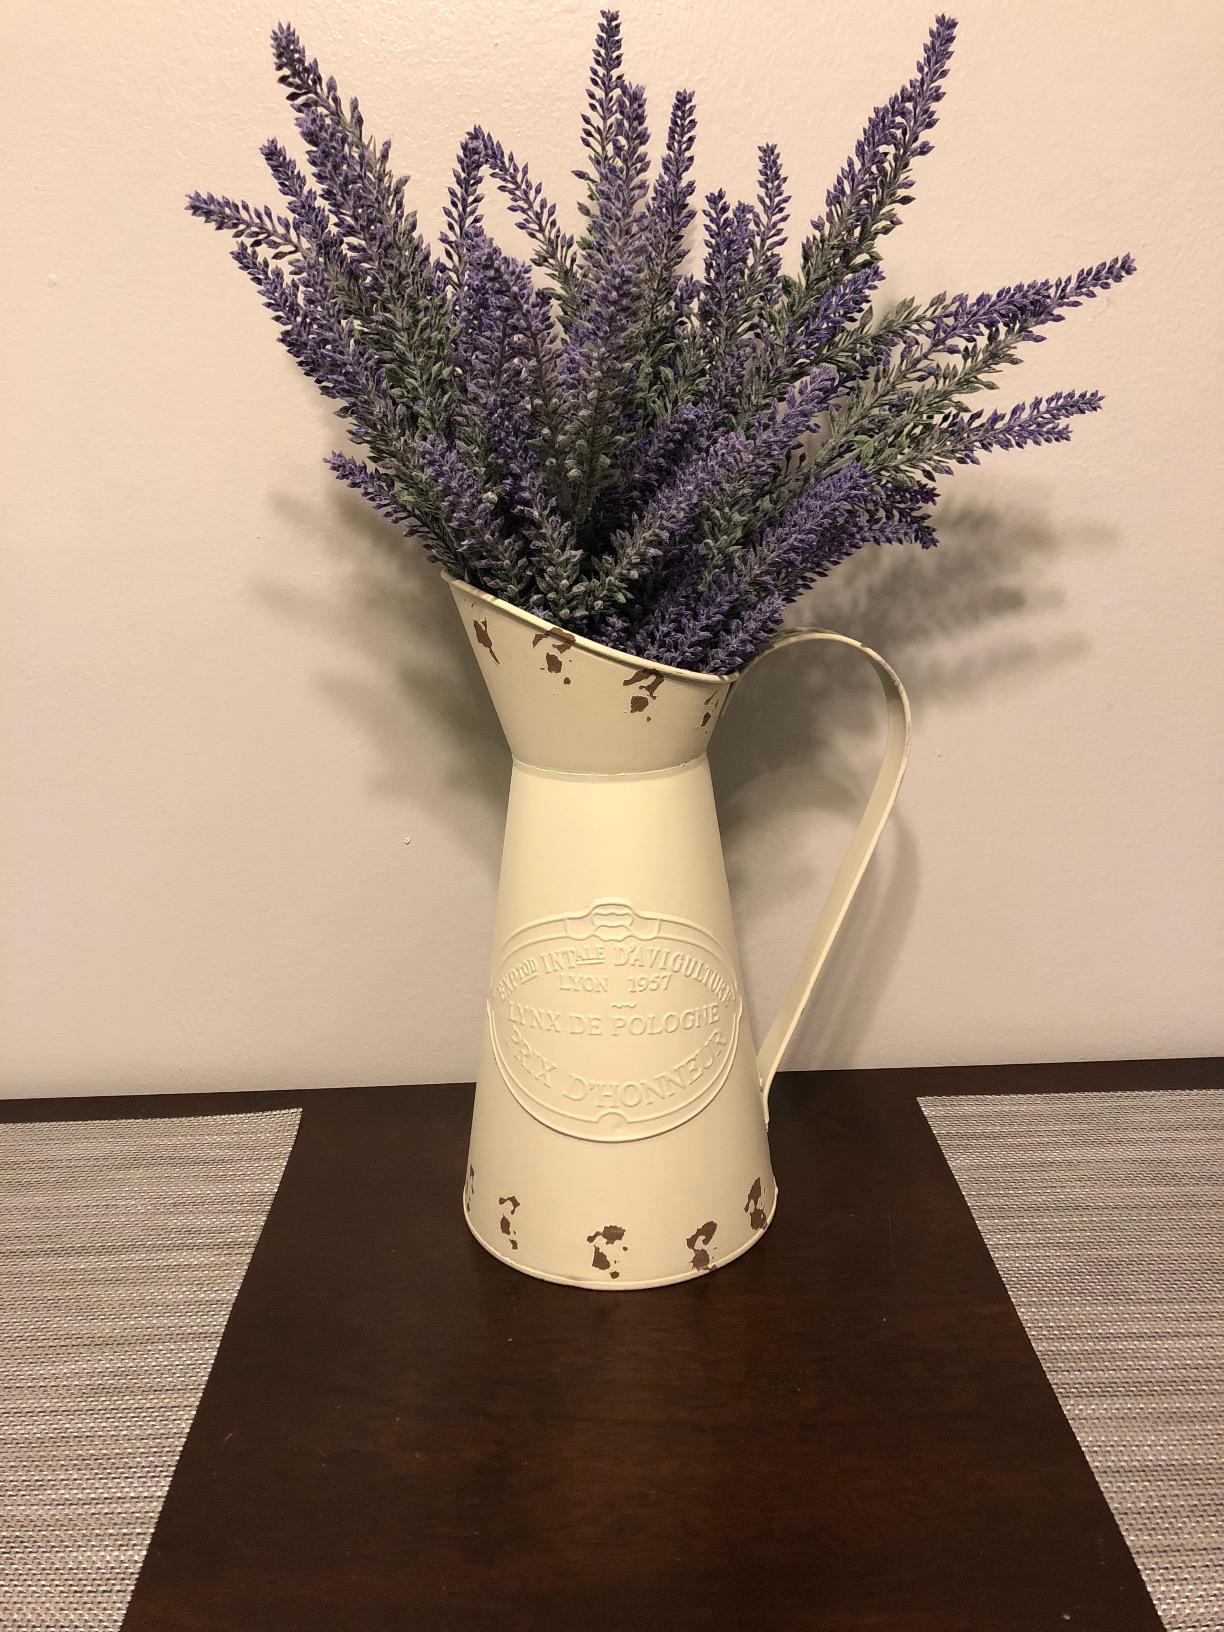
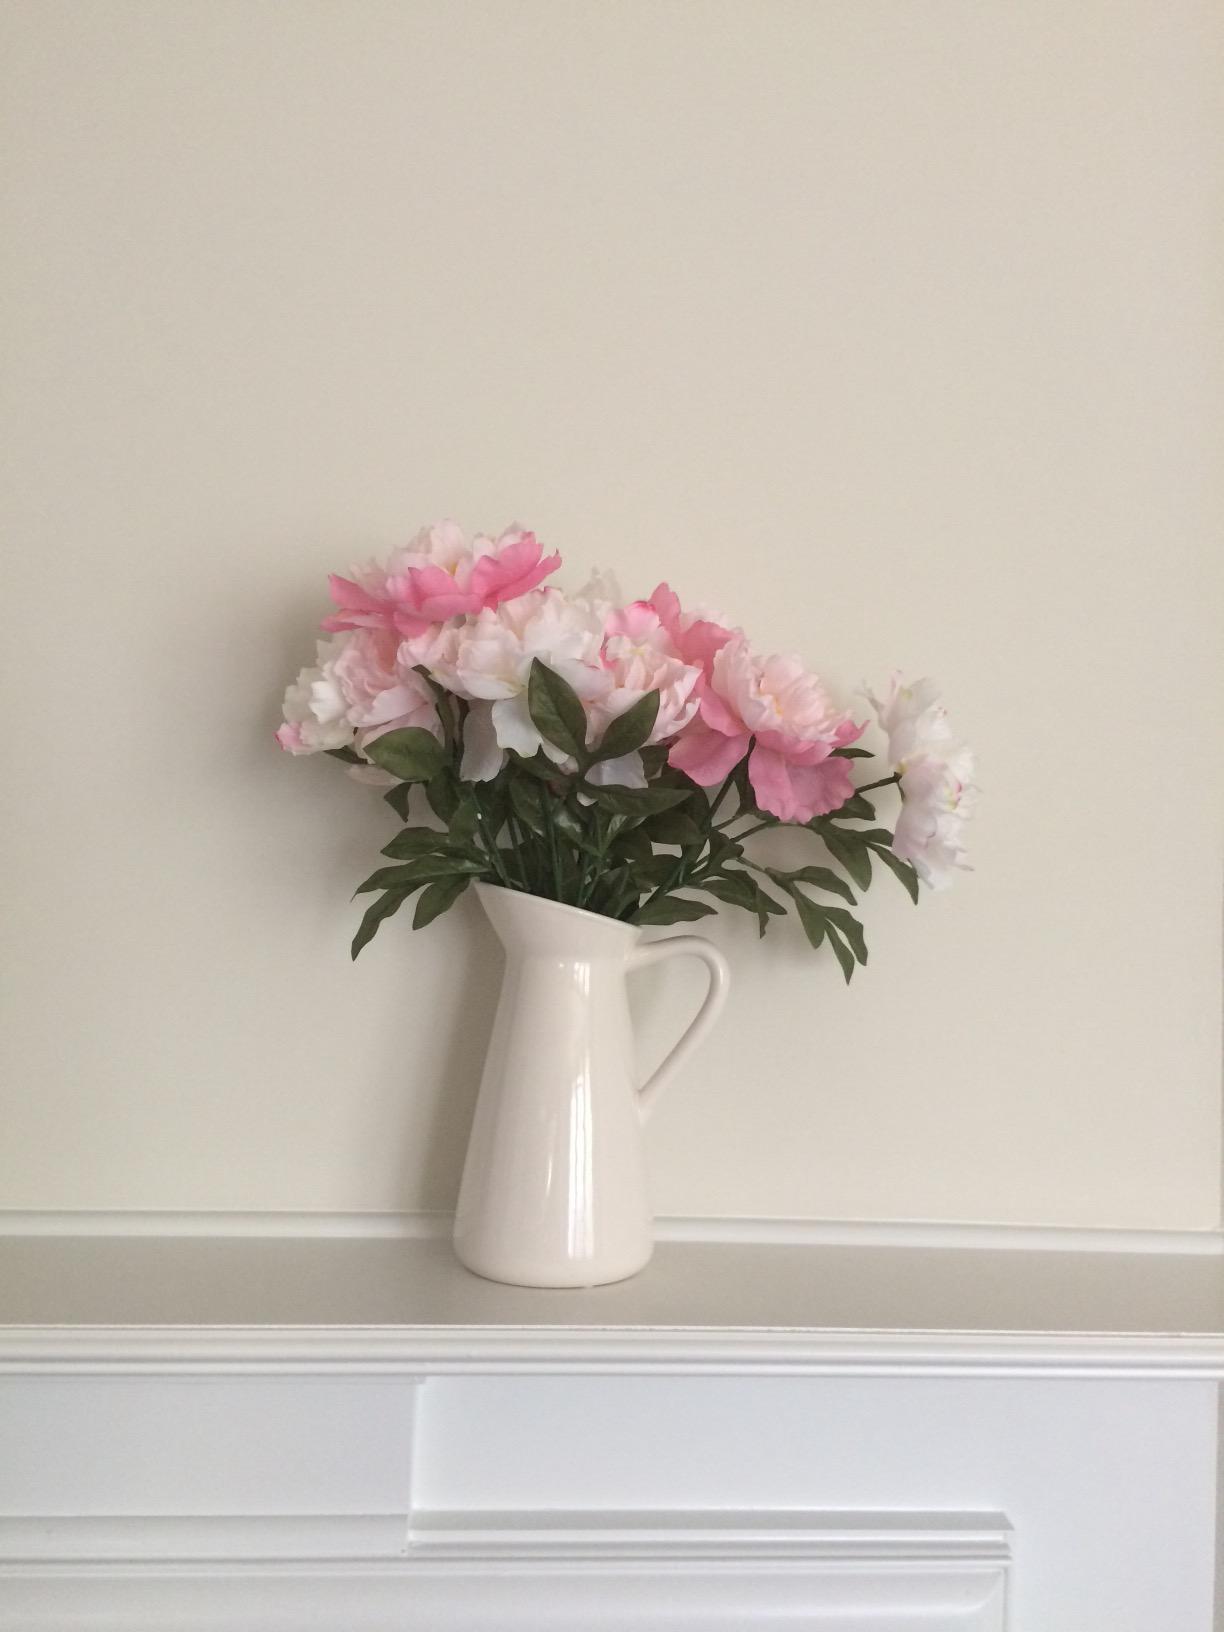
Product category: vase
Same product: no